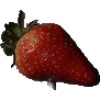
Label: Strawberry 1